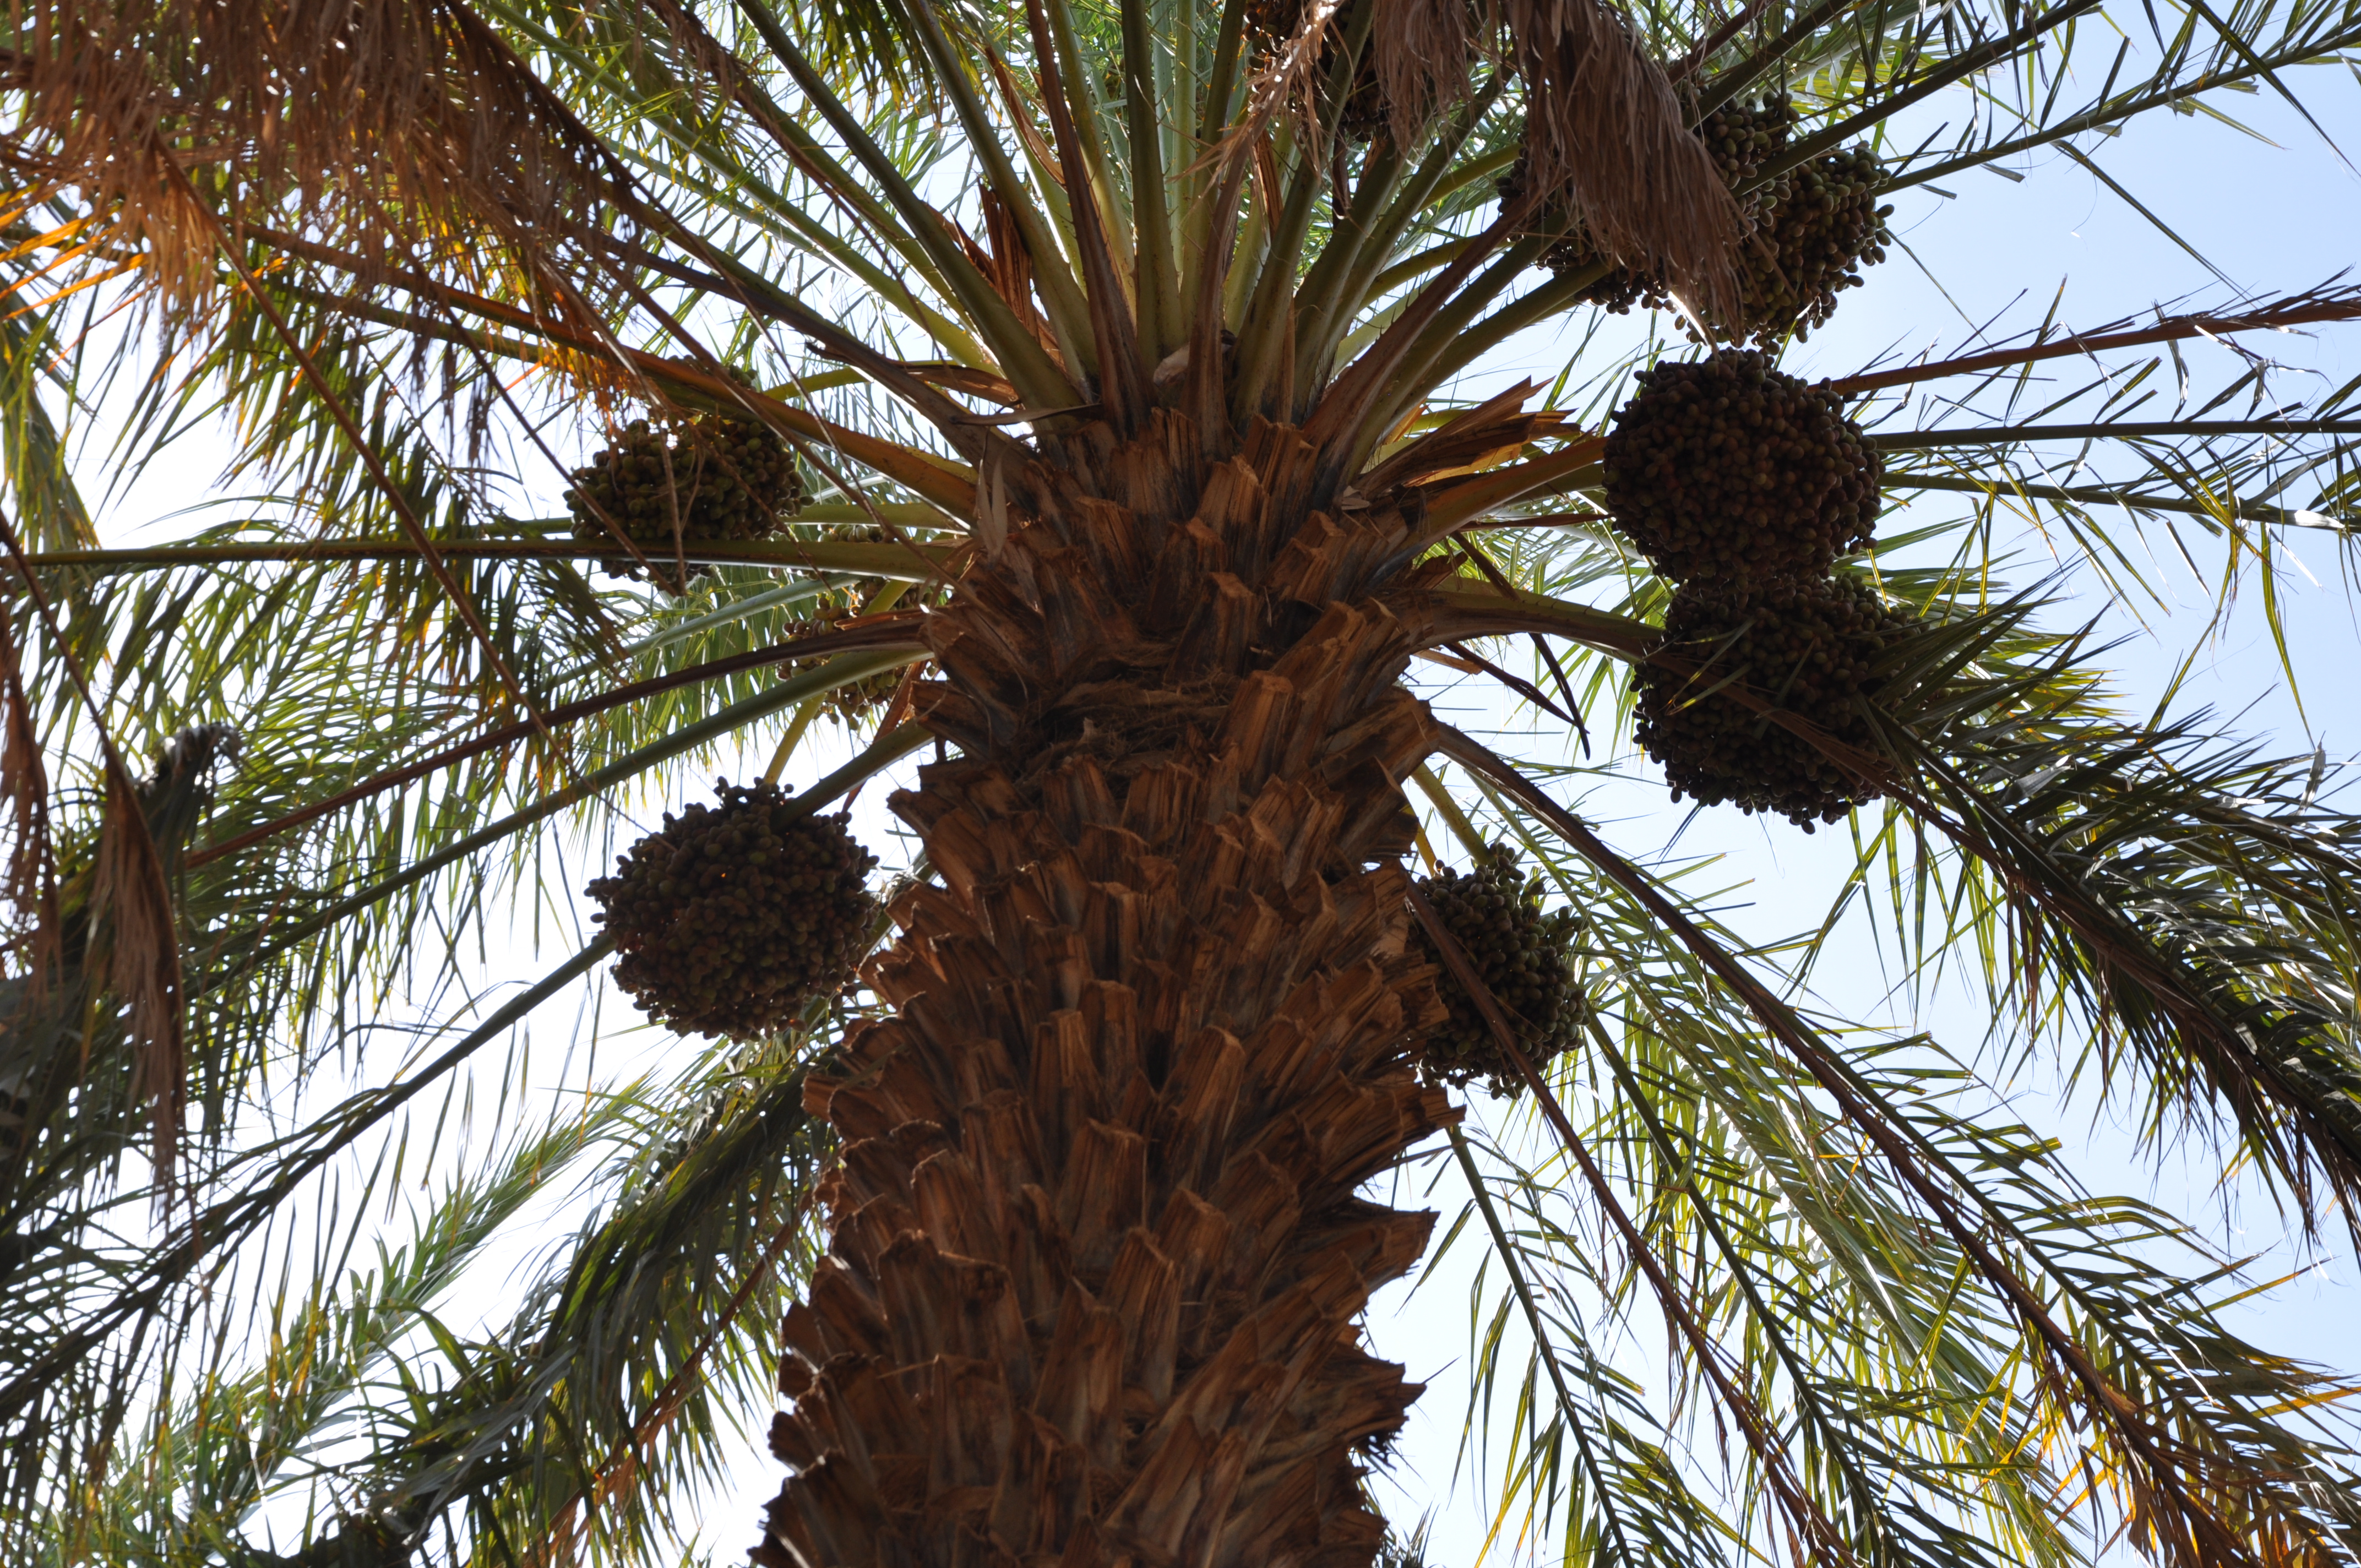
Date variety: bouisthami